James Buckley (bishop)

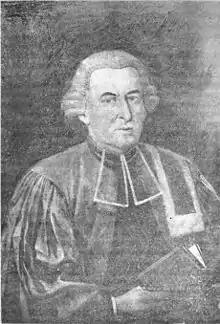

James Buckley (24 February 1770 – 26 March 1828) was a Roman Catholic bishop.